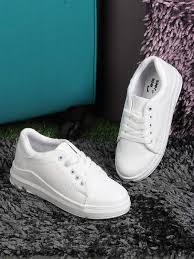
Label: Sneaker